Photographic Center of Skopelos

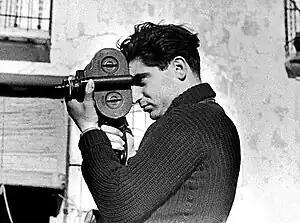
The museum has showcased a number of images by photographers such as Robert Capa

Museum of Photography of Skopelos, also known as the Photographic Center of Skopelos, was a museum and seasonal exhibition venue in Skopelos, the Sporades, Greece. It hosted workshops and significant retrospectives of the work of photographers Robert Capa, Herbert List and Josef Koudelka, among others.